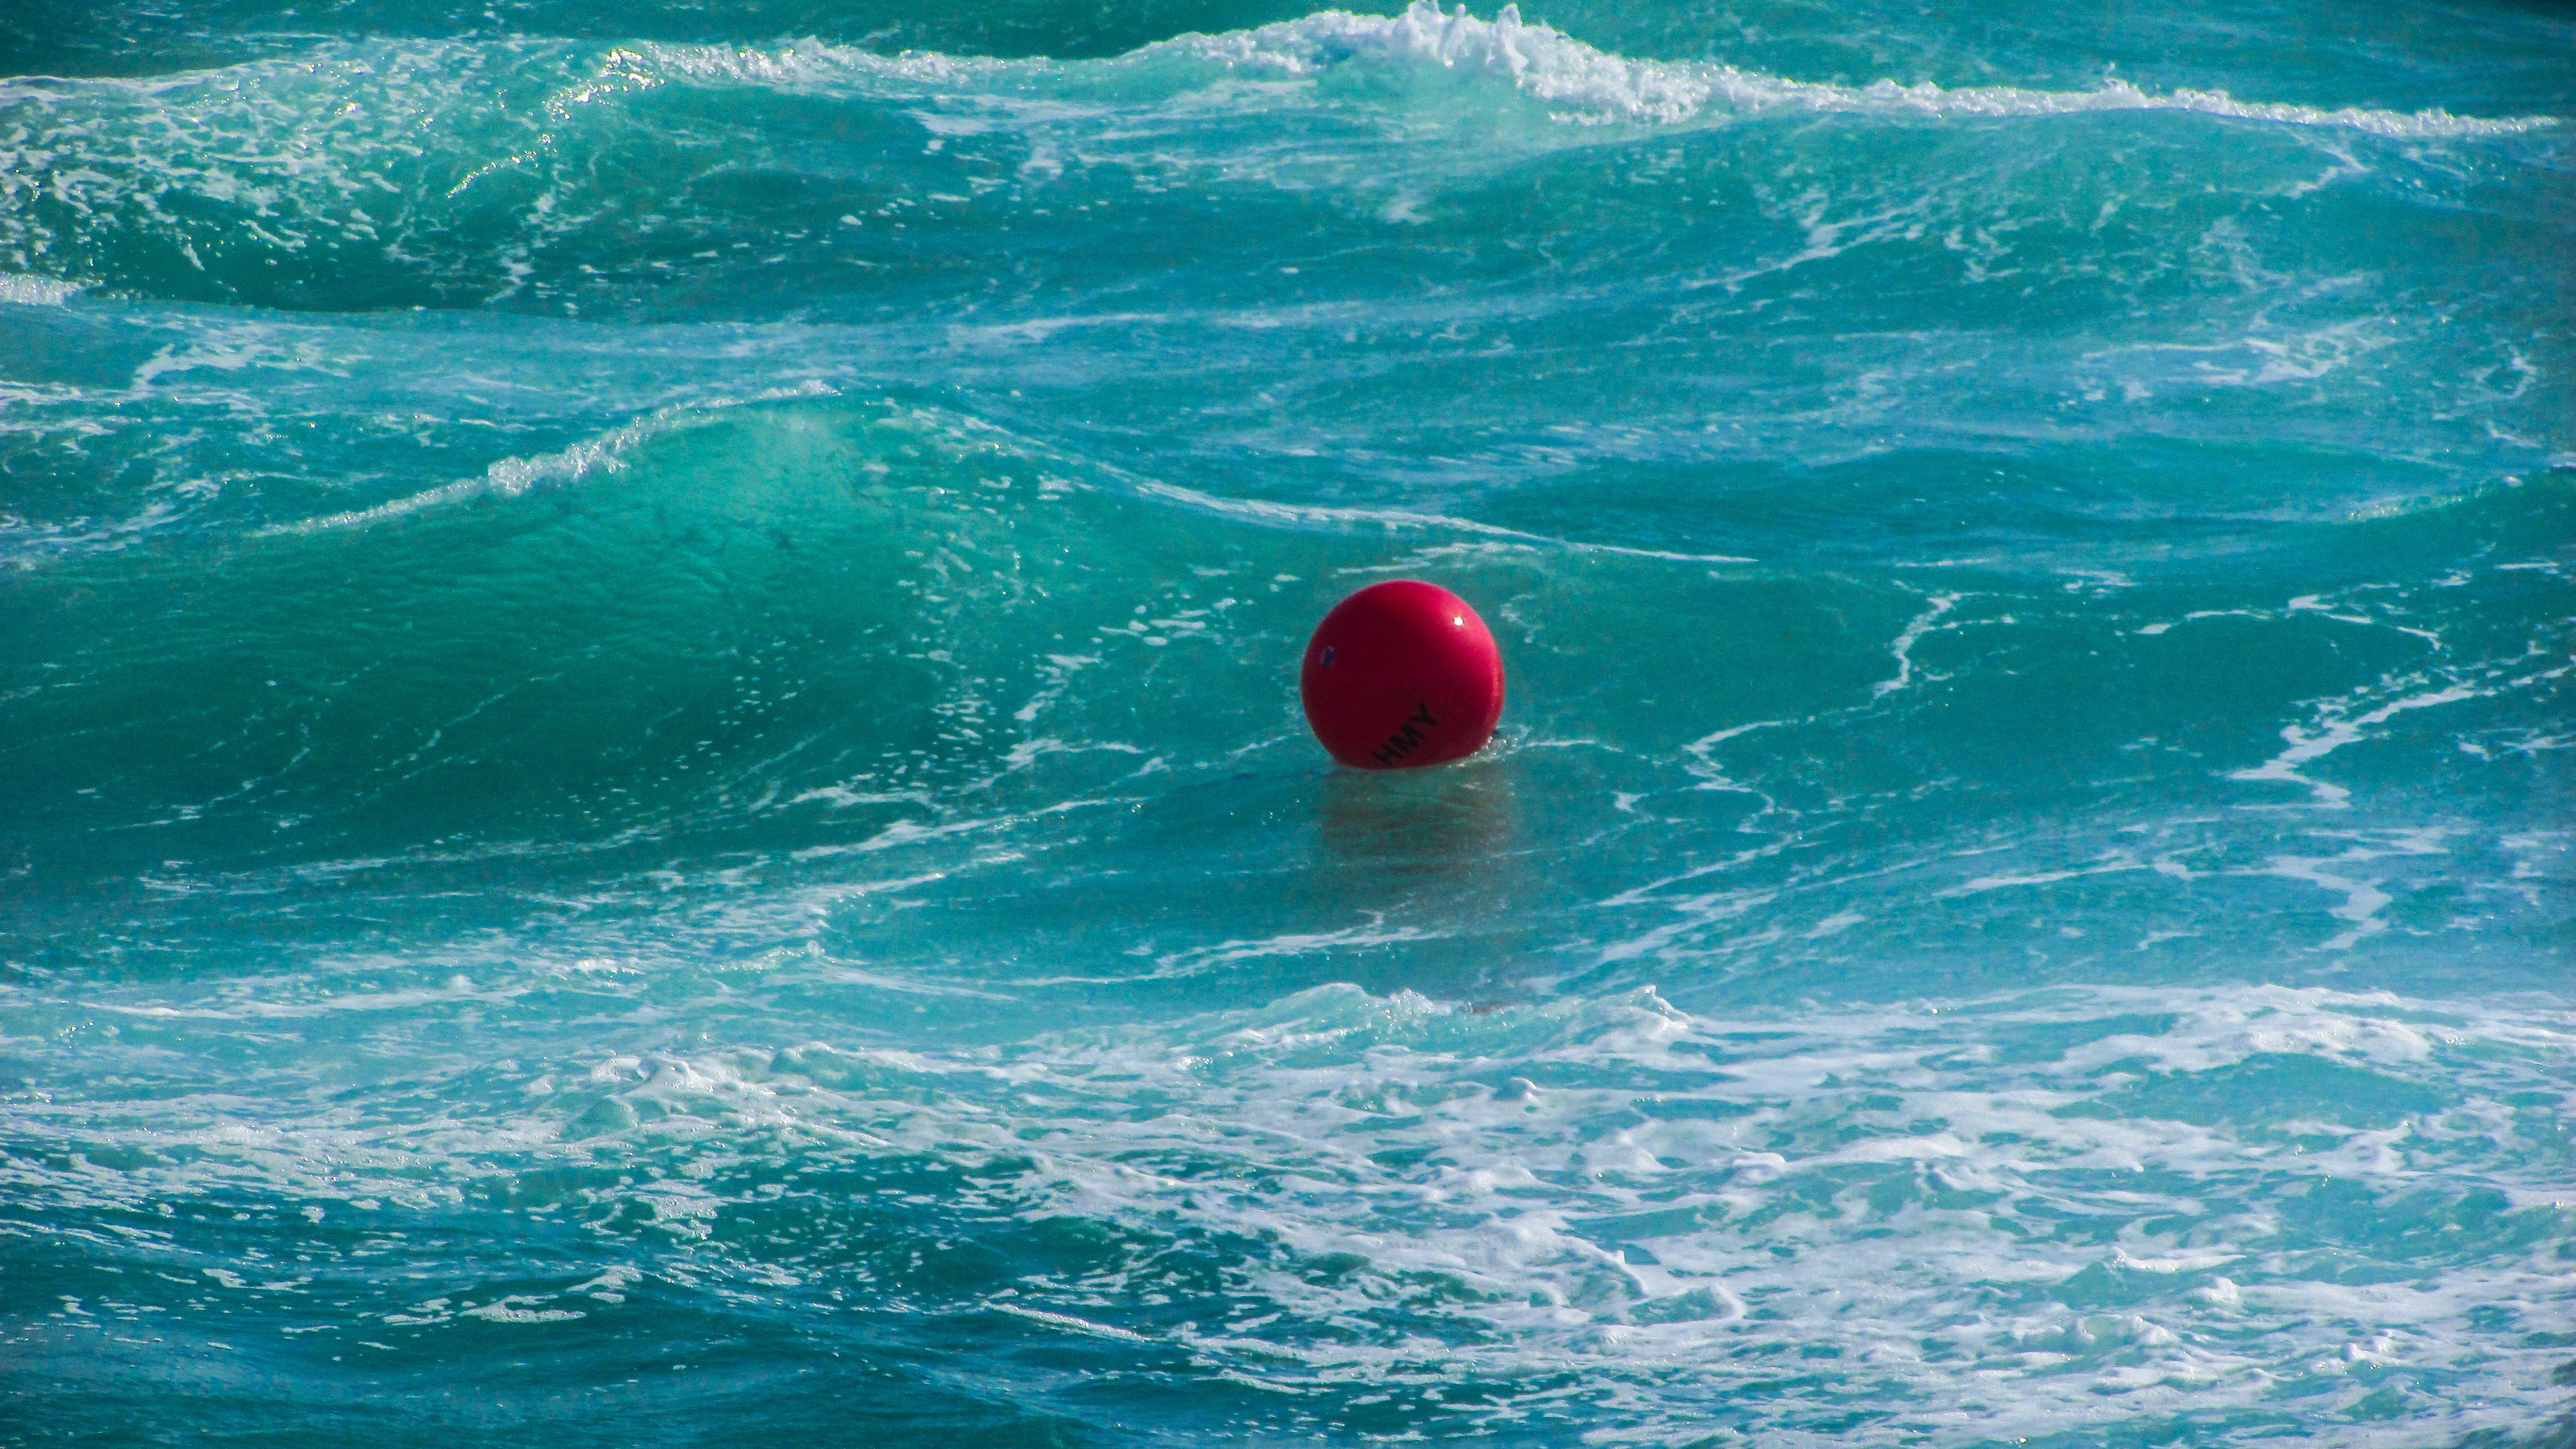
sea, ocean, wave, red, swimming, buoy, ball, wind wave